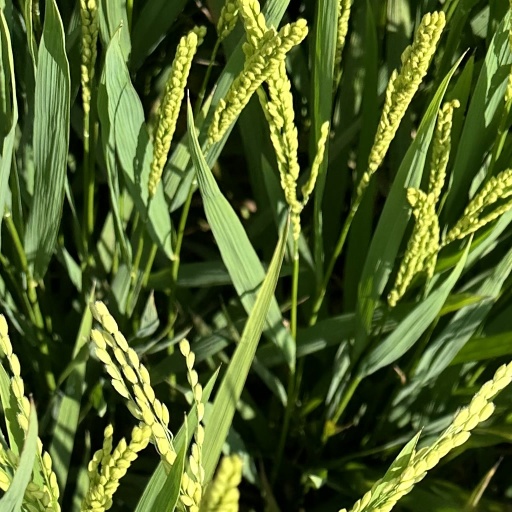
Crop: rice